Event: Nepal Earthquake
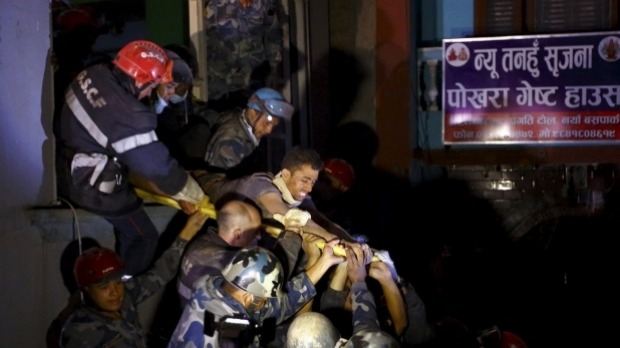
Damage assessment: no_damage